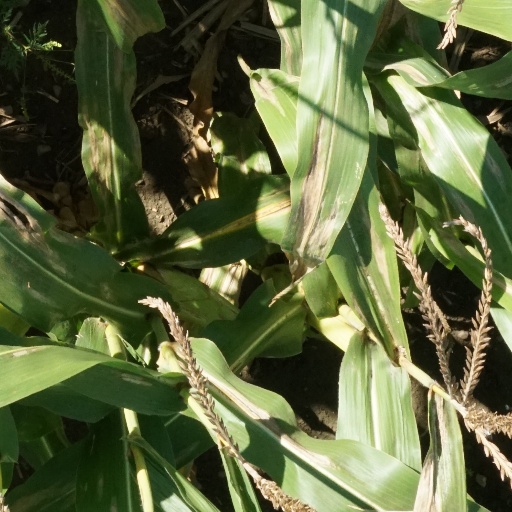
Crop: maize; corn